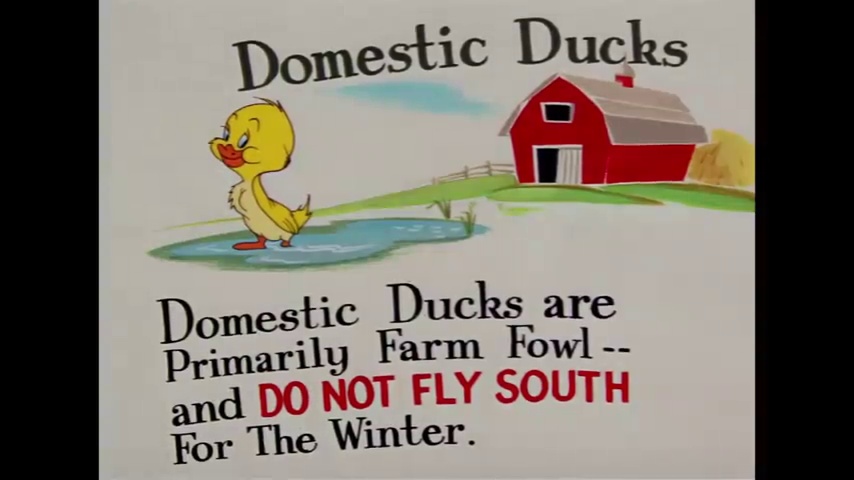
Portrait style: Cartoon Portrait